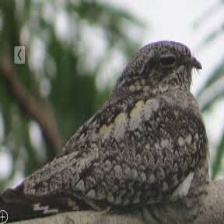
Species: EASTERN WIP POOR WILL
Scientific name: ANTROSTOMUS VOCIFERUS